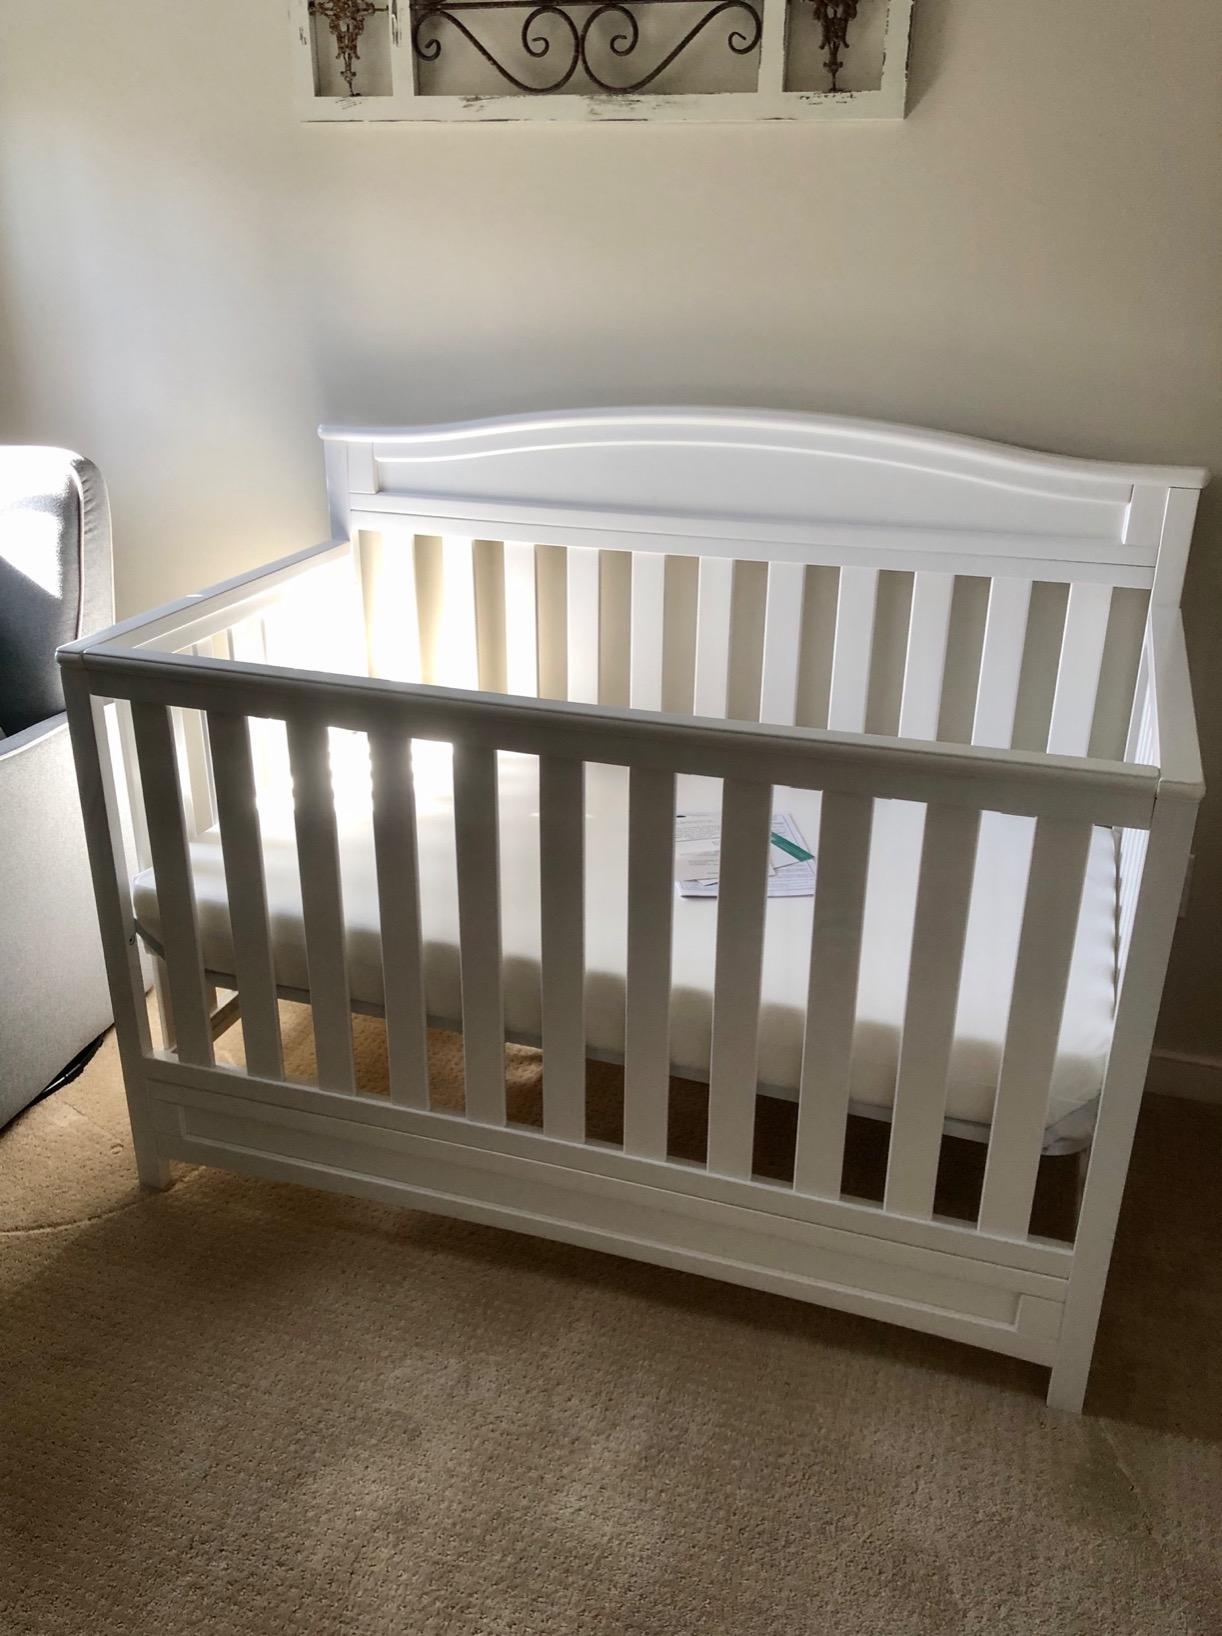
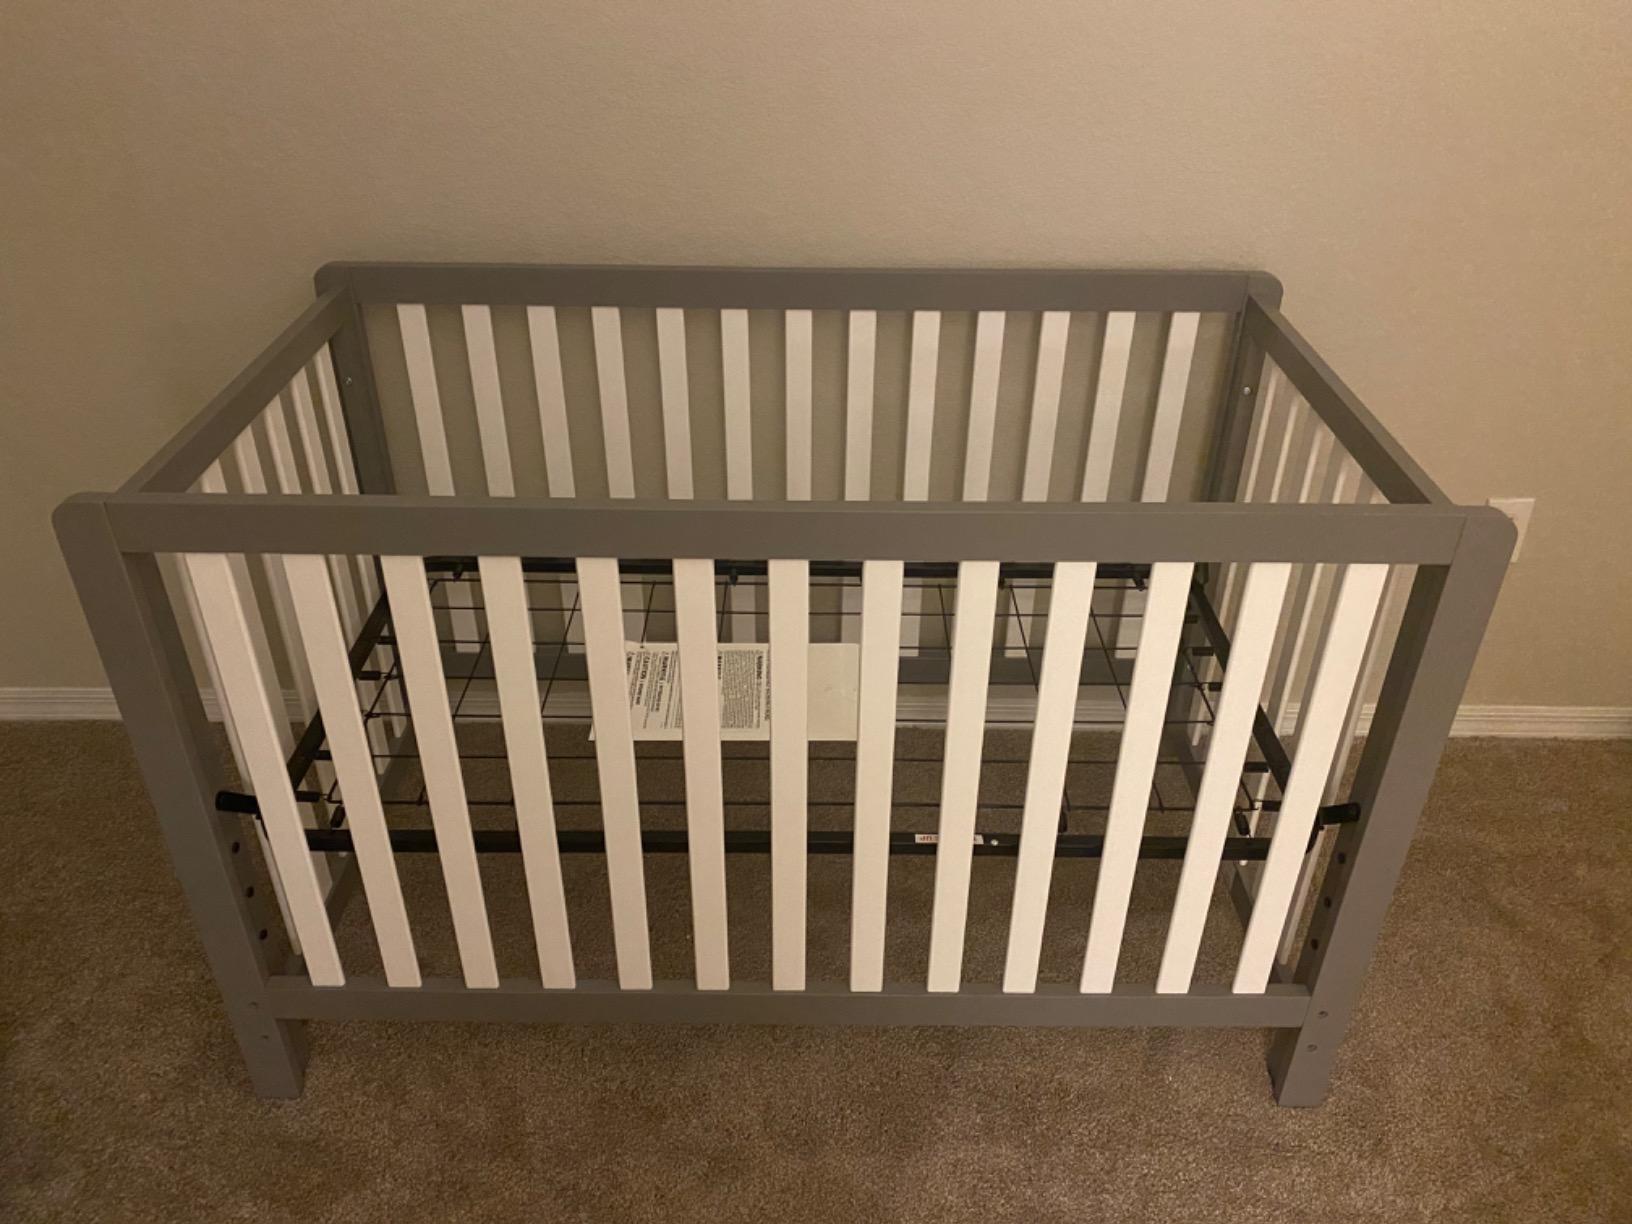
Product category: products_crib
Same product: no